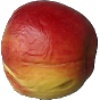
Label: Apple Red Yellow 1